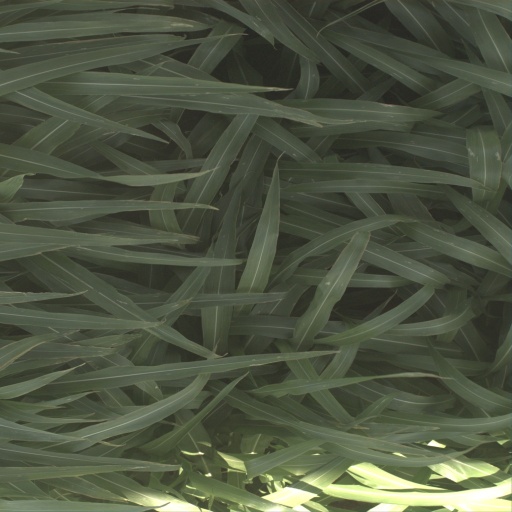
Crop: sorghum